Fatty acid metabolism

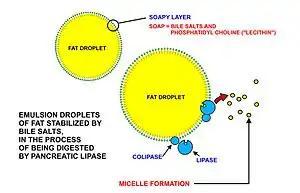
Dietary fats are emulsified in the duodenum by soaps in the form of bile salts and phospholipids, such as phosphatidylcholine. The fat droplets thus formed can be attacked by pancreatic lipase.

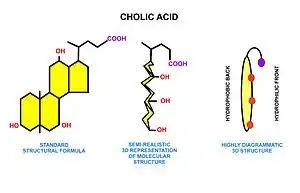
Structure of a bile acid (cholic acid), represented in the standard form, a semi-realistic 3D form, and a diagrammatic 3D form

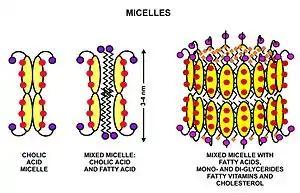
Diagrammatic illustration of mixed micelles formed in the duodenum in the presence of bile acids (e.g. cholic acid) and the digestion products of fats, the fat soluble vitamins and cholesterol.

A significant proportion of the fatty acids in the body are obtained from the diet, in the form of triglycerides of either animal or plant origin. The fatty acids in the fats obtained from land animals tend to be saturated, whereas the fatty acids in the triglycerides of fish and plants are often polyunsaturated and therefore present as oils.